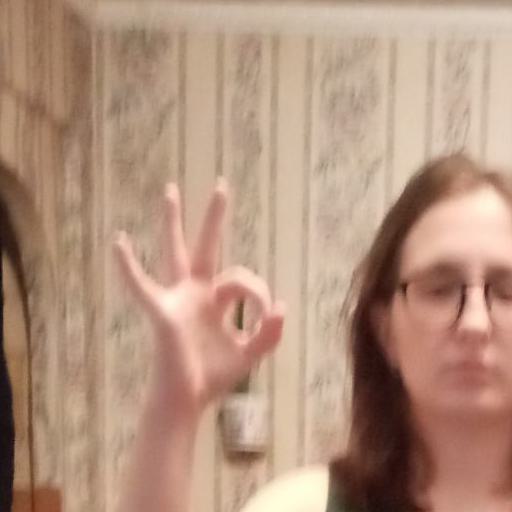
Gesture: ok